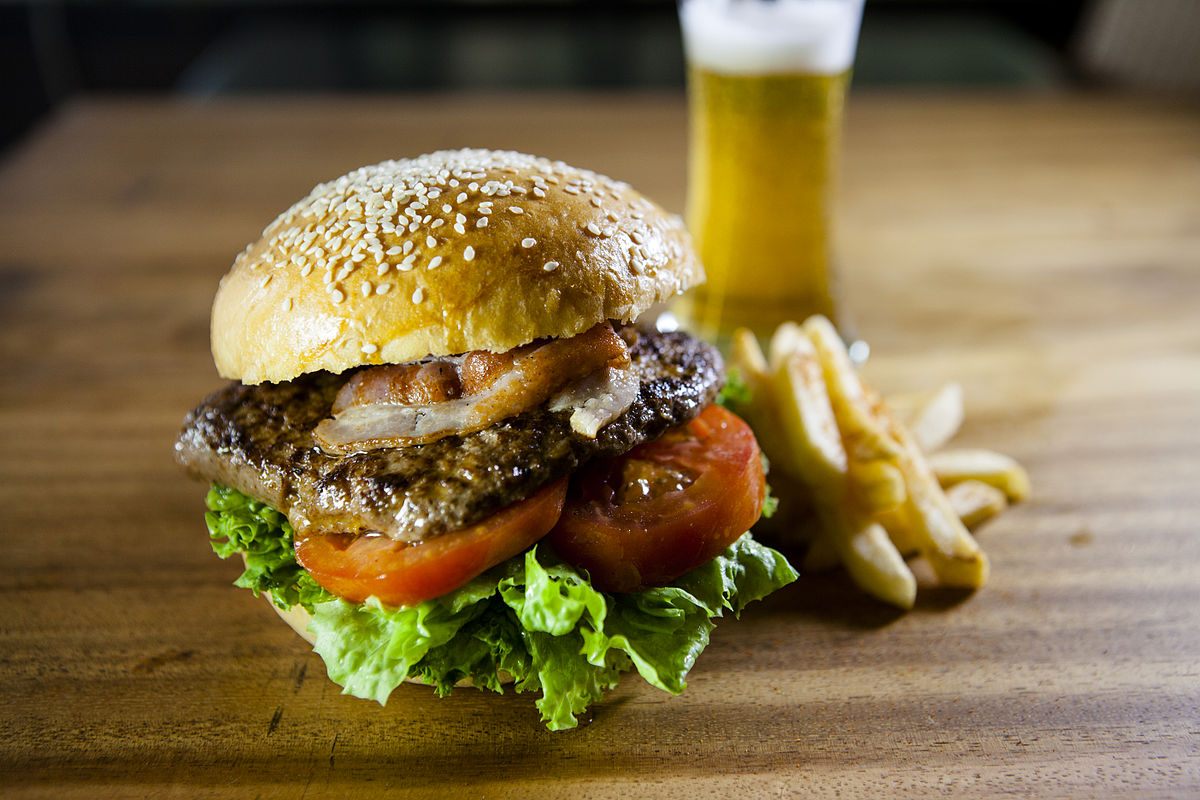
Dish: burger